Mount Nikkō-Shirane

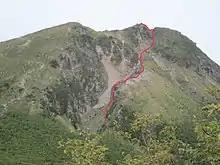

Another option in the winter is skiing a variety of off-piste routes. The recommended start is from the Marunuma Ski Fields on the Gunma side making use of the ski lift. Also possible is to ski down one of the gullies on either the side on the east or south-east ridges close to the variation climbing route. There is a chance of avalanches here due to the steepness of the gully and deep snow.